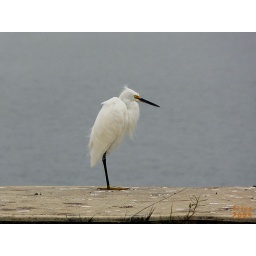
Foggy day! This bird is showing red coloration in the lore, getting ready for breeding season.